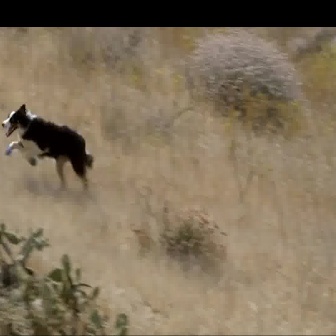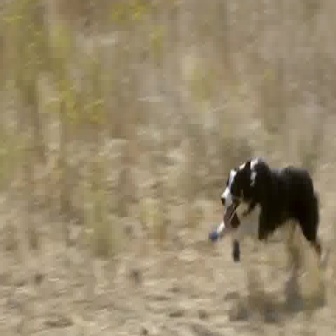
  Please identify the target specified by the bounding box [0,102,95,196] in the first image and locate it in the second image. Return the coordinates in [x_min,y_min,x_max,y_max] format.
Answer: [206,155,329,278]